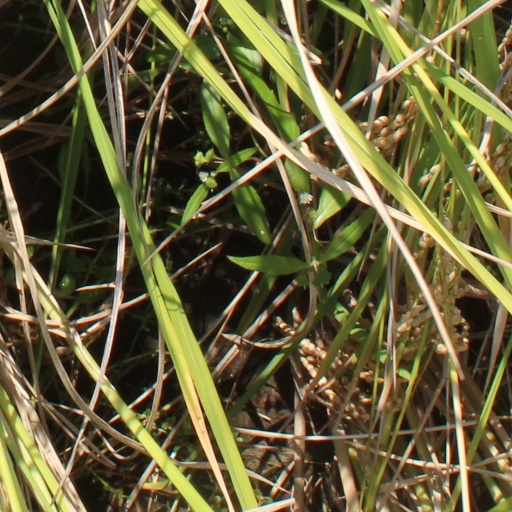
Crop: rice